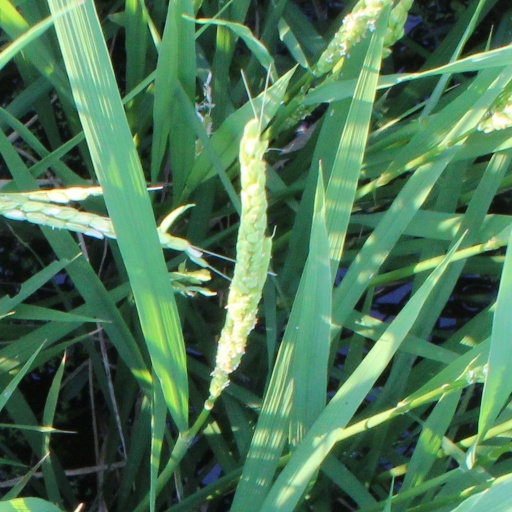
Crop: rice